Freestyle Love Supreme

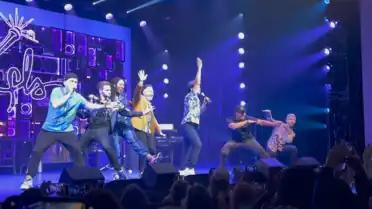
The Freestyle Love Supreme group standing on stage during a curtain call on their Broadway 2021 run.

Freestyle Love Supreme is an improvisational hip-hop (also known as freestyle rap) comedy musical group started by Lin-Manuel Miranda and Anthony Veneziale in 2004 and directed by Thomas Kail. In 2022, the group completed a Broadway musical run at the Booth Theatre.